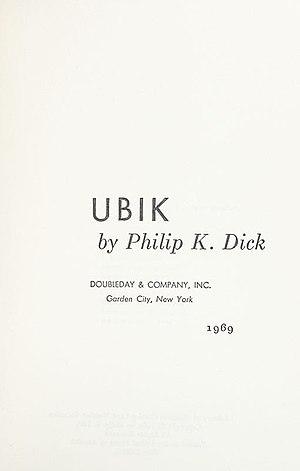
Ubik est un roman de Philip K. Dick, écrit en 1966, publié aux États-Unis en 1969 et en France en 1970 dans une traduction d'Alain Dorémieux.